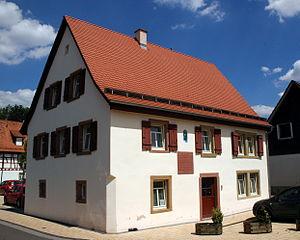
Ferdinand Adolf Kehrer, né le 16 février 1837 à Guntersblum et mort le 16 juin 1914 à Heidelberg, est un gynécologue allemand, pionnier de la césarienne moderne.